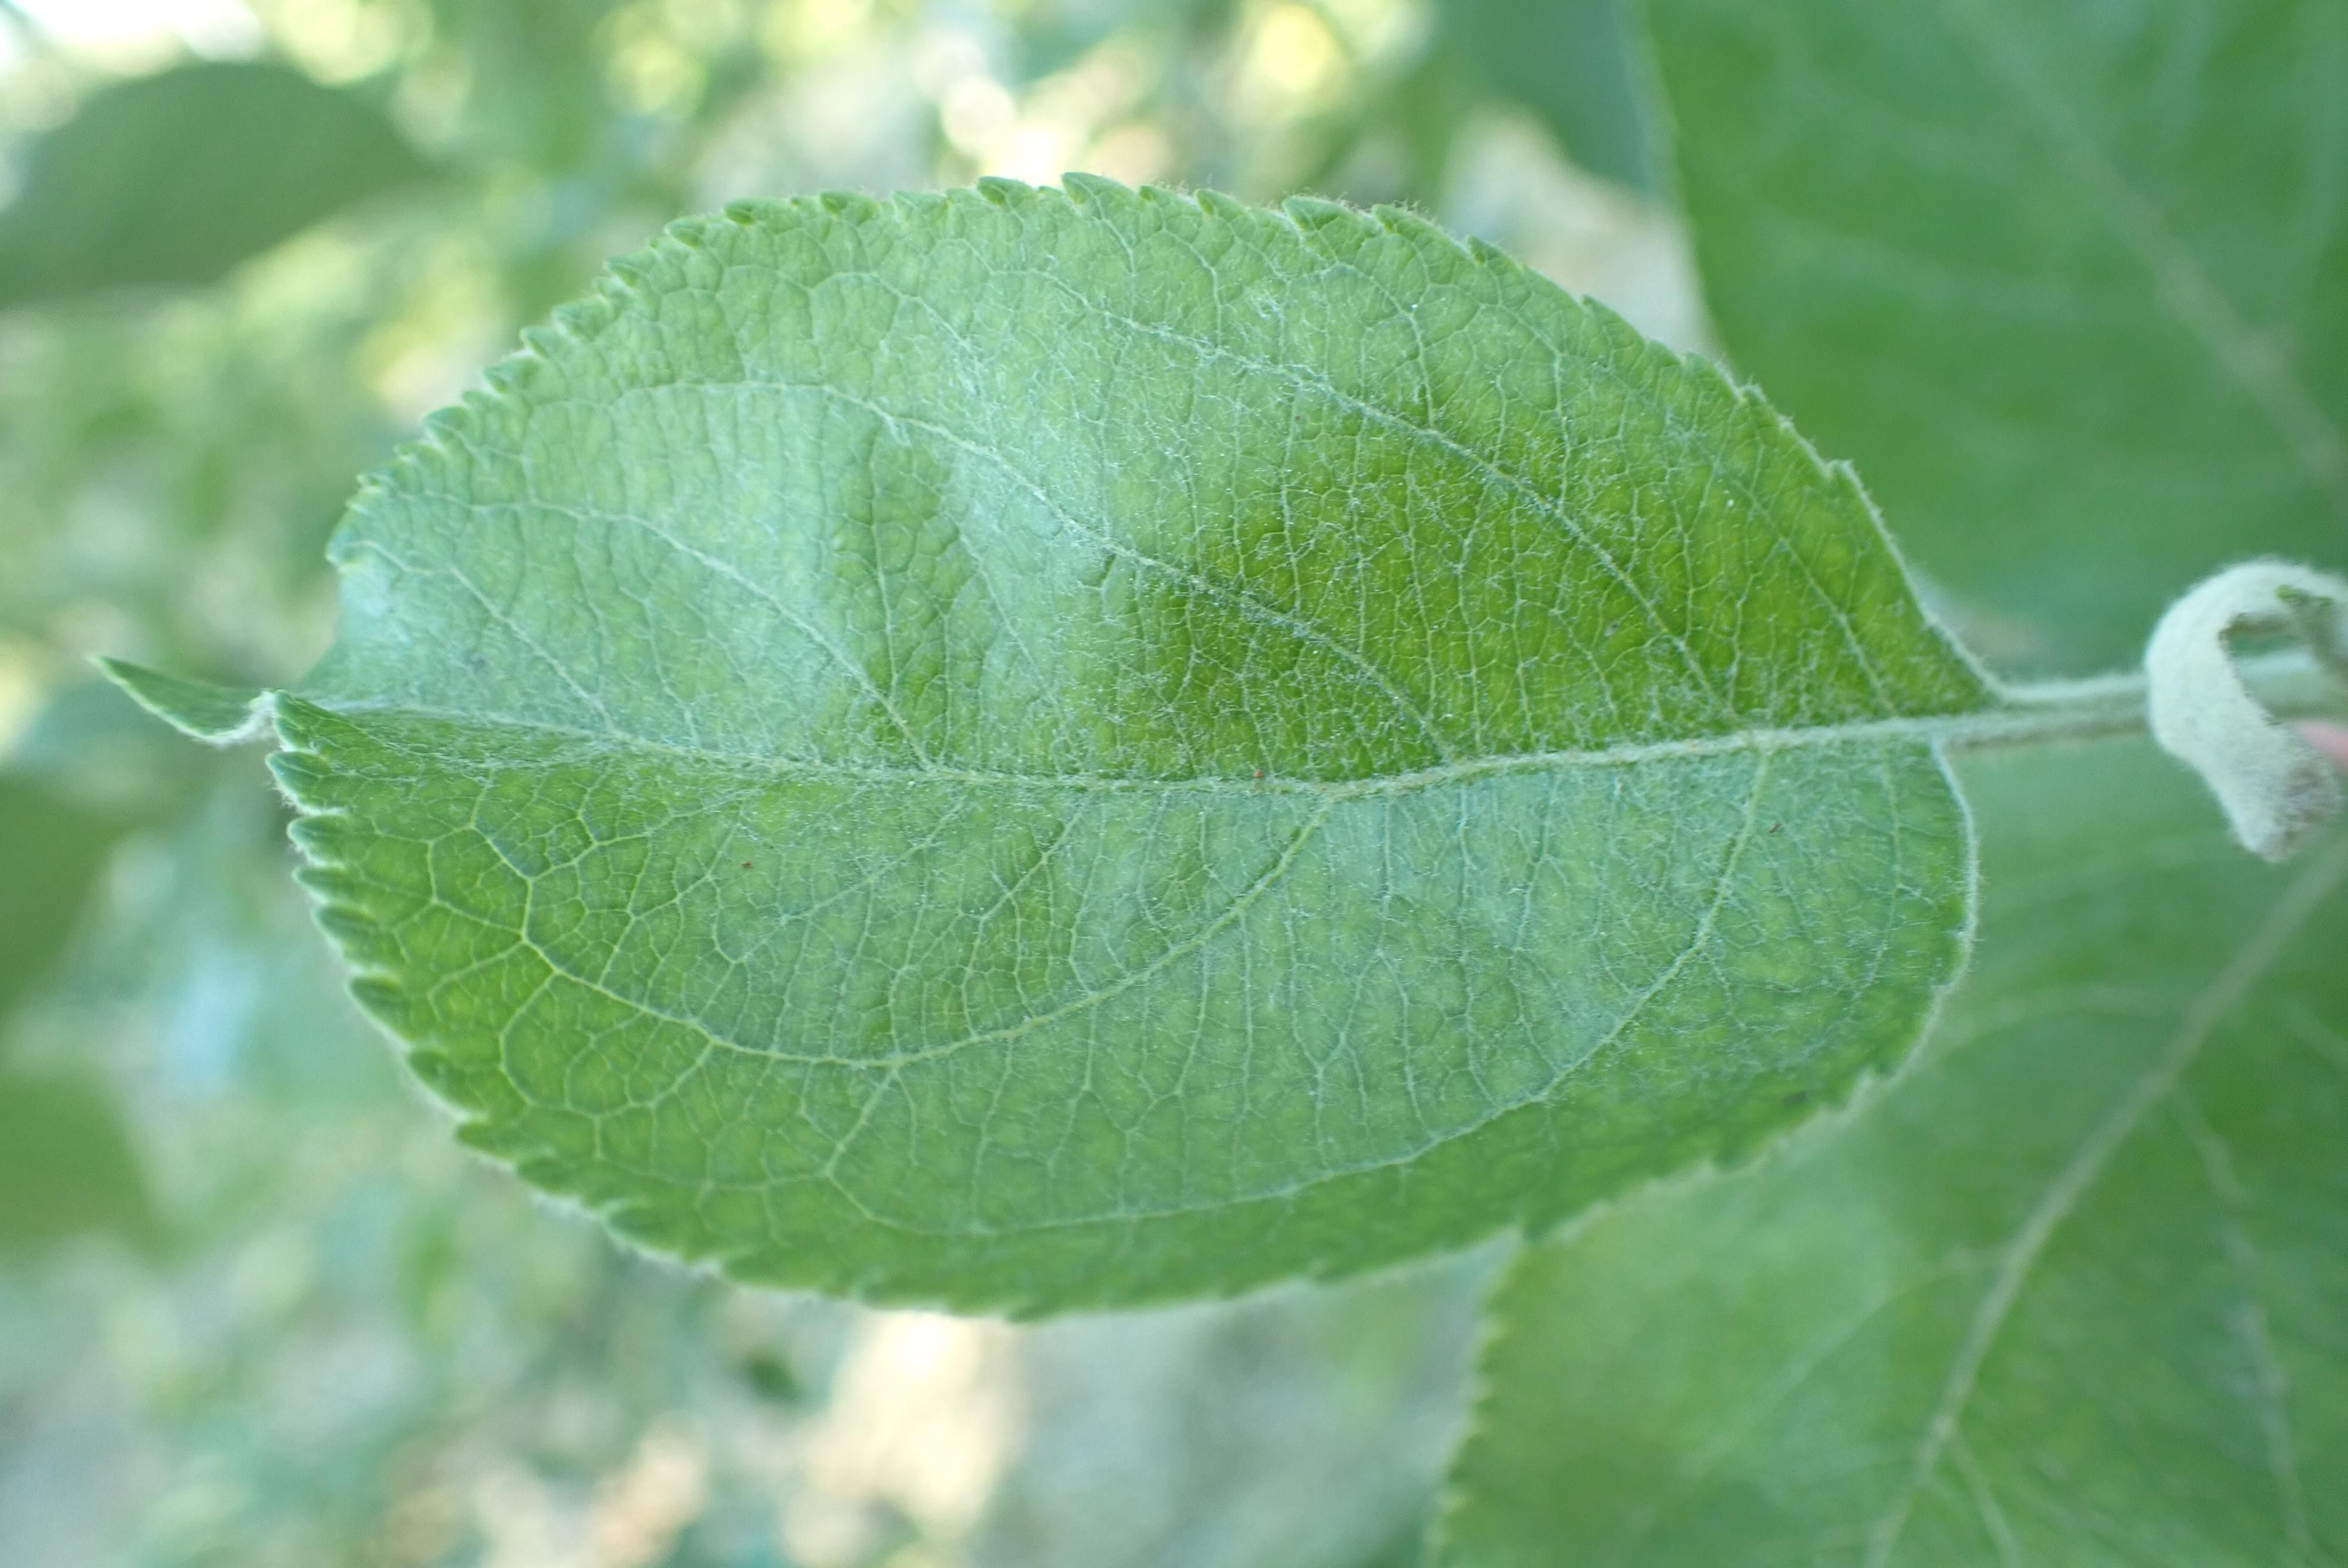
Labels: healthy